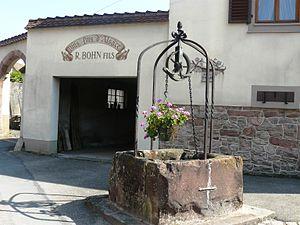
Puits du XVIIIe siècle
Blienschwiller est une commune française située dans le département du Bas-Rhin, en région Grand Est.